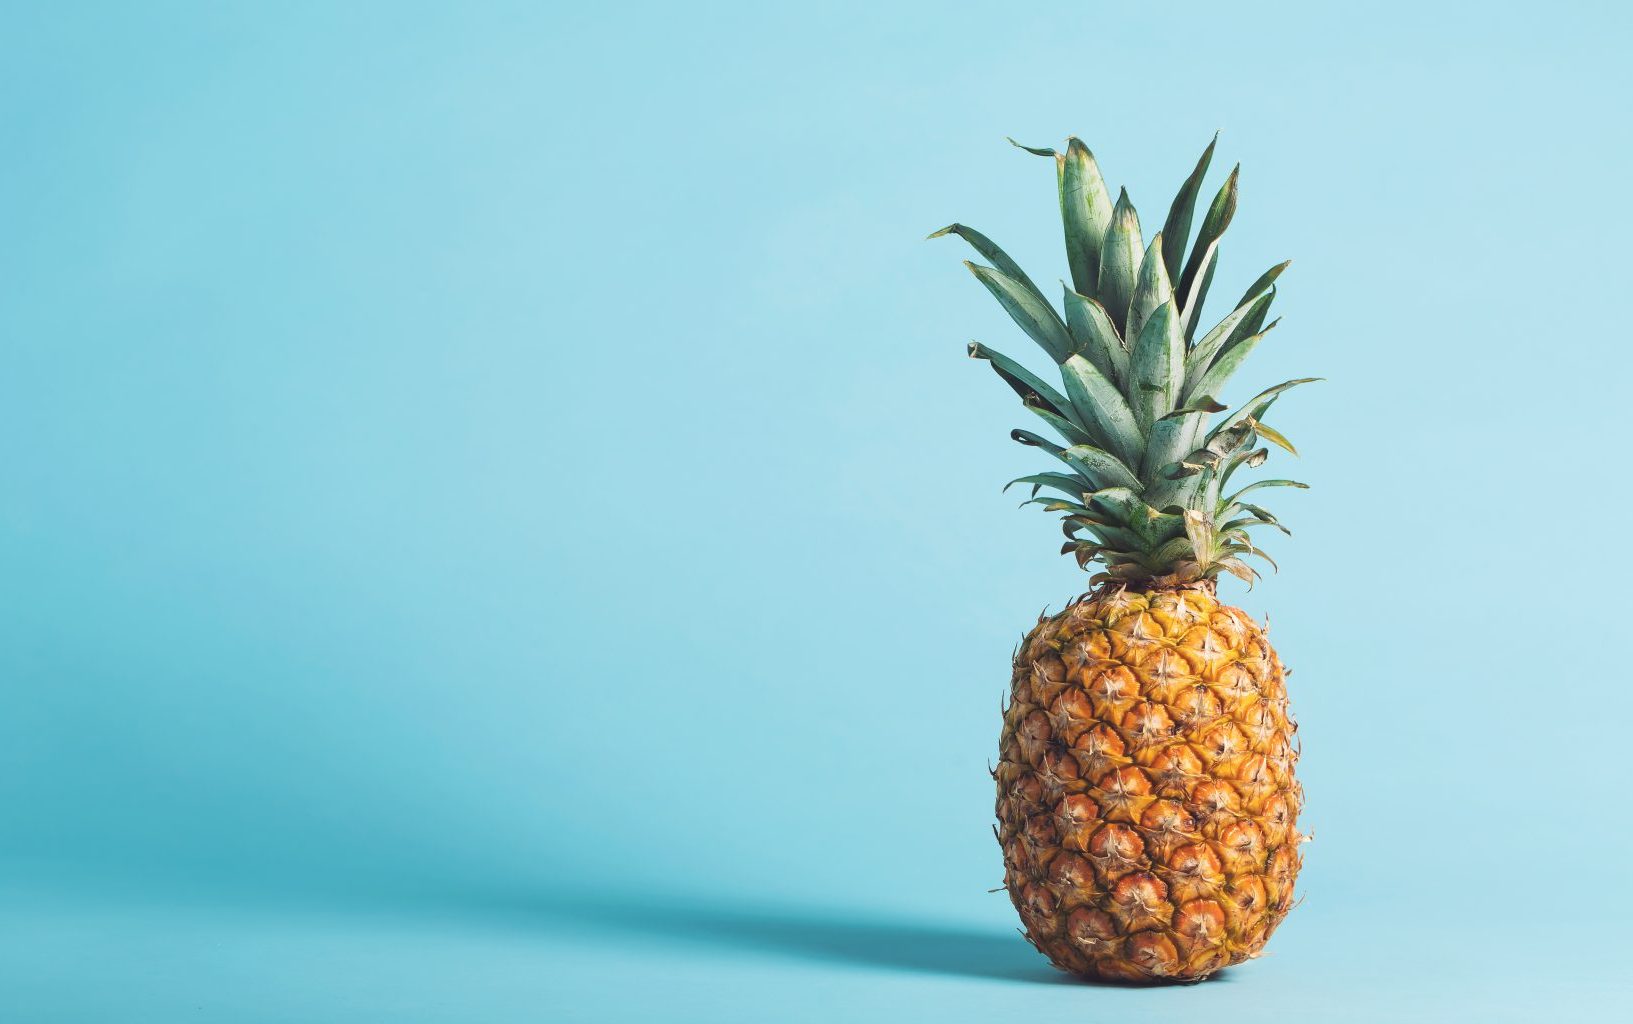
Label: Pineapple